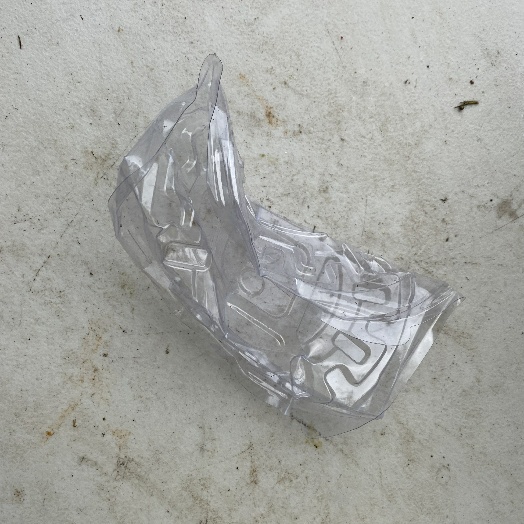
Label: Plastic